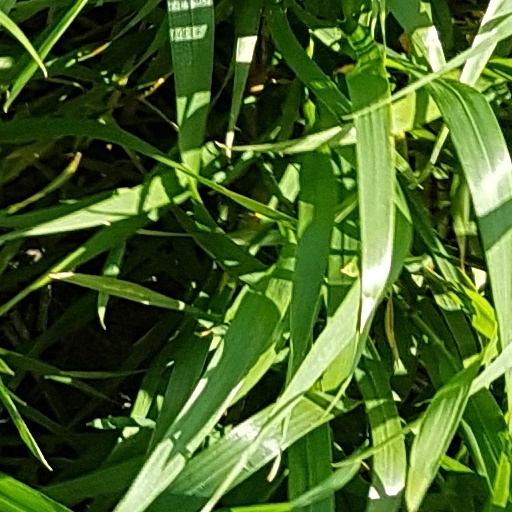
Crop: wheat